2017 World Junior Ice Hockey Championships – Division III

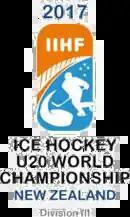

The 2017 World Junior Ice Hockey Championship Division III was an international ice hockey tournament organized by the International Ice Hockey Federation. It was played in Dunedin, New Zealand, from 16 to 22 January 2017. Division III represents the sixth tier of the World Junior Ice Hockey Championships. The winners – Turkey – were promoted to Division II B for the 2018 tournament. Chinese Taipei returned after a five-year absence. With an increase of teams for 2018, the two bottom-placed teams, South Africa and Chinese Taipei, were afterwards moved to a Division III Qualification tournament.